Loveday (1458)

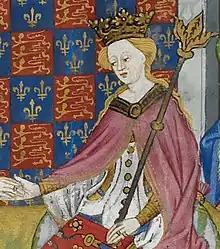
Henry's Queen, Margaret of Anjou, who by the end of the 1450s had become a political force in her own right and an implacable enemy of the Duke of York.

The great council met on 27 January 1458 and King Henry made a personal appearance before the newly gathered lords to make a plea for unity. He then withdrew to Chertsey, while the Mayor restored law and order following the attempted ambush of the Yorkists.